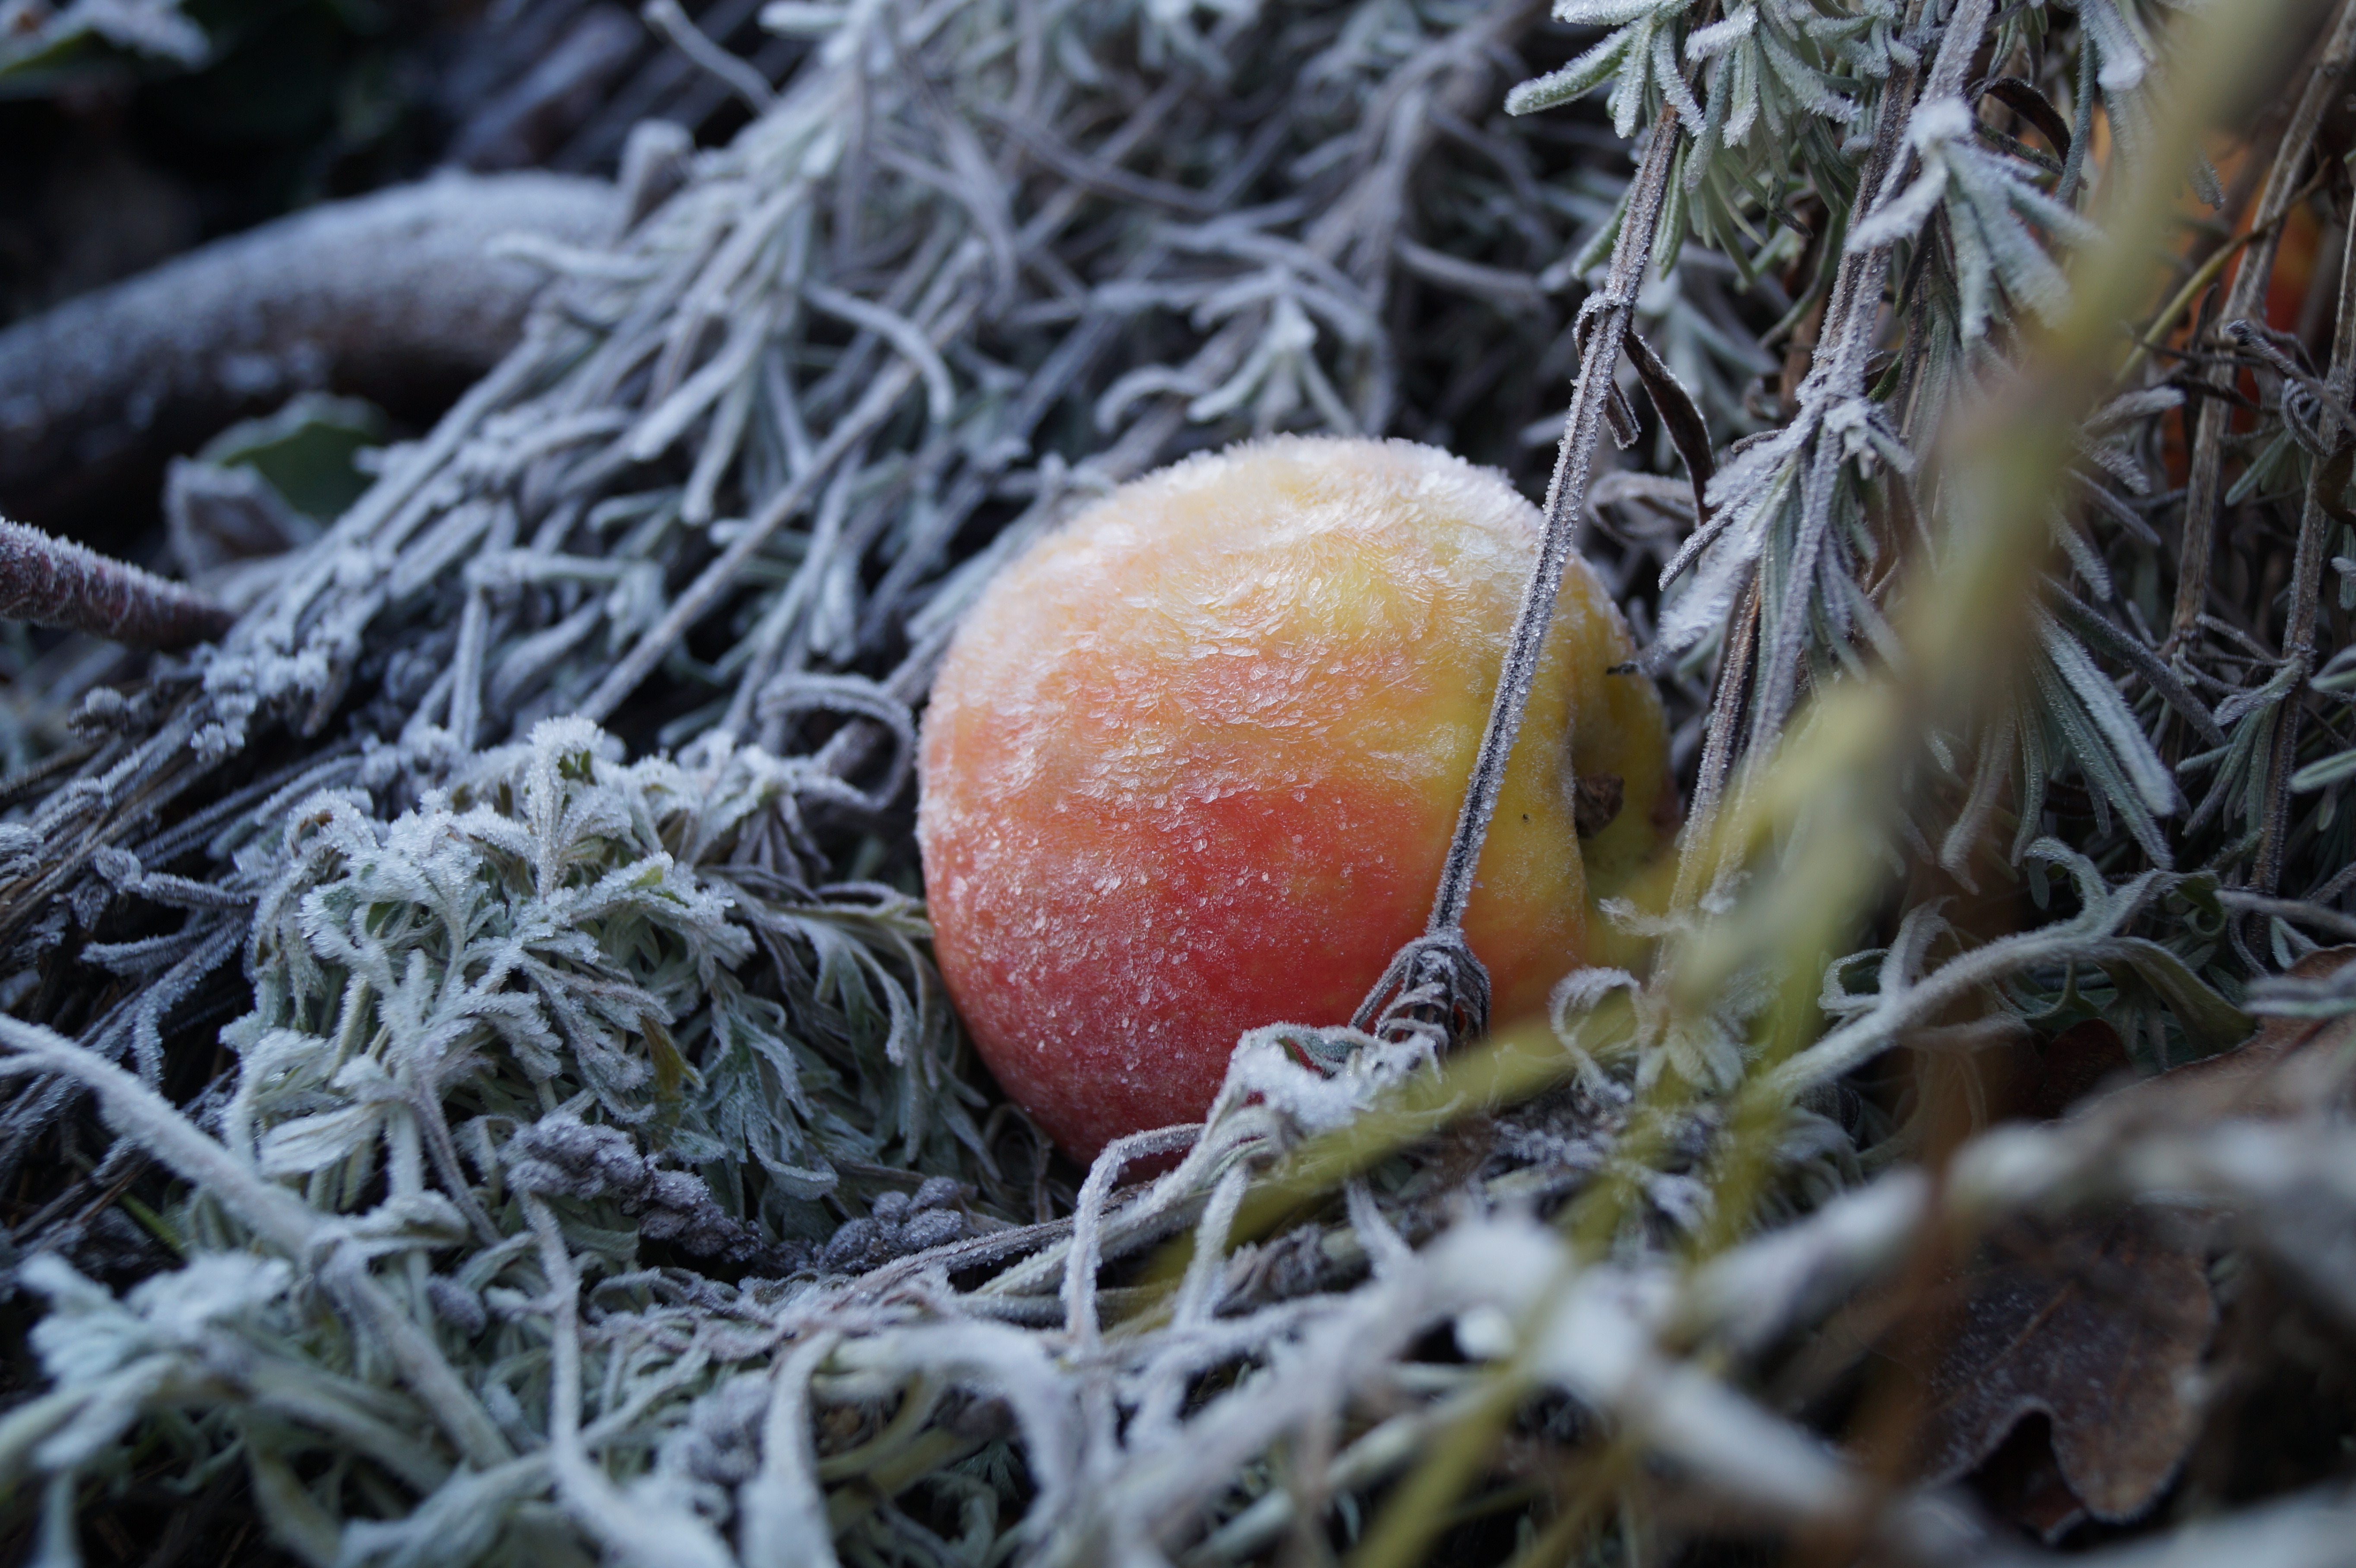
apple, tree, nature, branch, winter, plant, fruit, leaf, flower, frost, ice, food, produce, autumn, flora, season, twig, macro photography, old world flycatcher